Carniolan honey bee

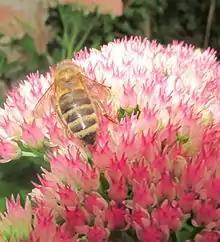
Carnica bee on "Hylotelephium" 'Herbstfreude'

Carniolan bees are nearly as big and long as the Western European black bees, though their abdomens are much slimmer. Furthermore, the Carniolan bee has a very long tongue (6.5 to 6.7 mm, which is very well adapted for clover), a very high elbow joint and very short hair.